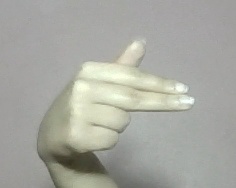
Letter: ghain